Grumman Gulfstream I

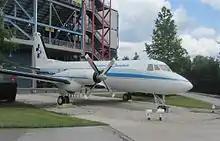
Walt Disney Company G-I on display in Florida

As of August 2006, a total of 44 Grumman Gulfstream I aircraft remained in service. The major operator is Phoenix Air in the United States with 13 aircraft. Some 19 other airlines also operate the type. A G-I purchased by Walt Disney in 1964 and last flown on Oct. 8, 1992 was on display at Disney's Hollywood Studios and is set to be moved to Palm Springs Air Museum. The aircraft logged 8800 flights and 20,000 flight hours with notable passengers Richard Nixon, Ronald Reagan, Jimmy Carter, Julie Andrews, Hugh O'Brian, and Annette Funicello. The Broadcasting Board of Governors operated a Gulfstream I as an airborne broadcasting studio for Radio y Televisión Martí in international airspace near Cuba from 2006 to 2013.